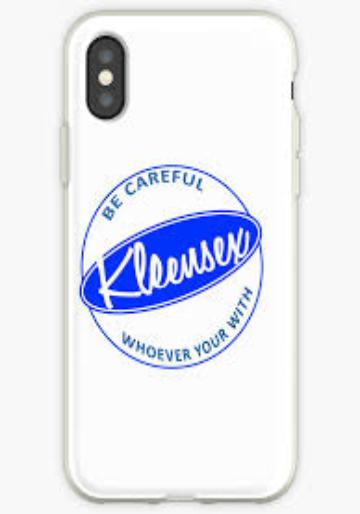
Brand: kleenex
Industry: Necessities